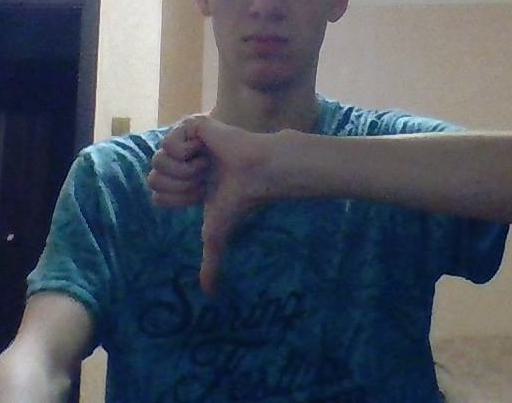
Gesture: dislike